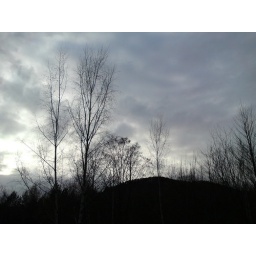
Some trees in a front of a cloudy sky near the Krufter forest lake